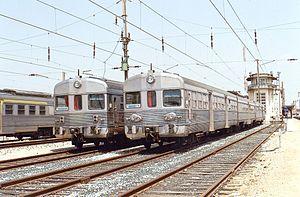
La série 2100/2150 était une série de rames automotrices électriques tricaisse de la compagnie Comboios de Portugal construite dans les années 1970 par Sorefame, Siemens, AEG, Oerlikon et BBC.